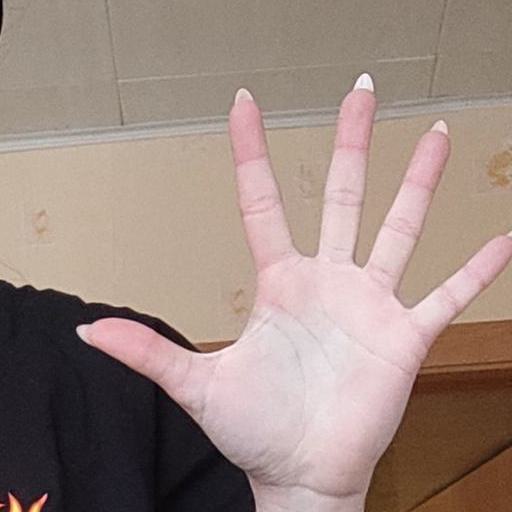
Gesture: palm